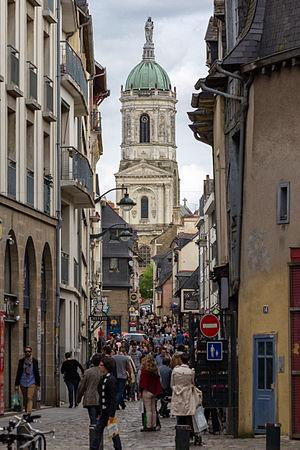
Rennes /ʁɛn/ est une commune de l'Ouest de la France, chef-lieu du département d’Ille-et-Vilaine et de la région Bretagne. La ville se situe en Haute-Bretagne — partie orientale de la Bretagne — à la confluence de l’Ille et de la Vilaine. Ses habitants sont appelés les Rennais et les Rennaises.